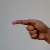
The image shows a hand gesture representing the letter 'G' in Indian Sign Language.